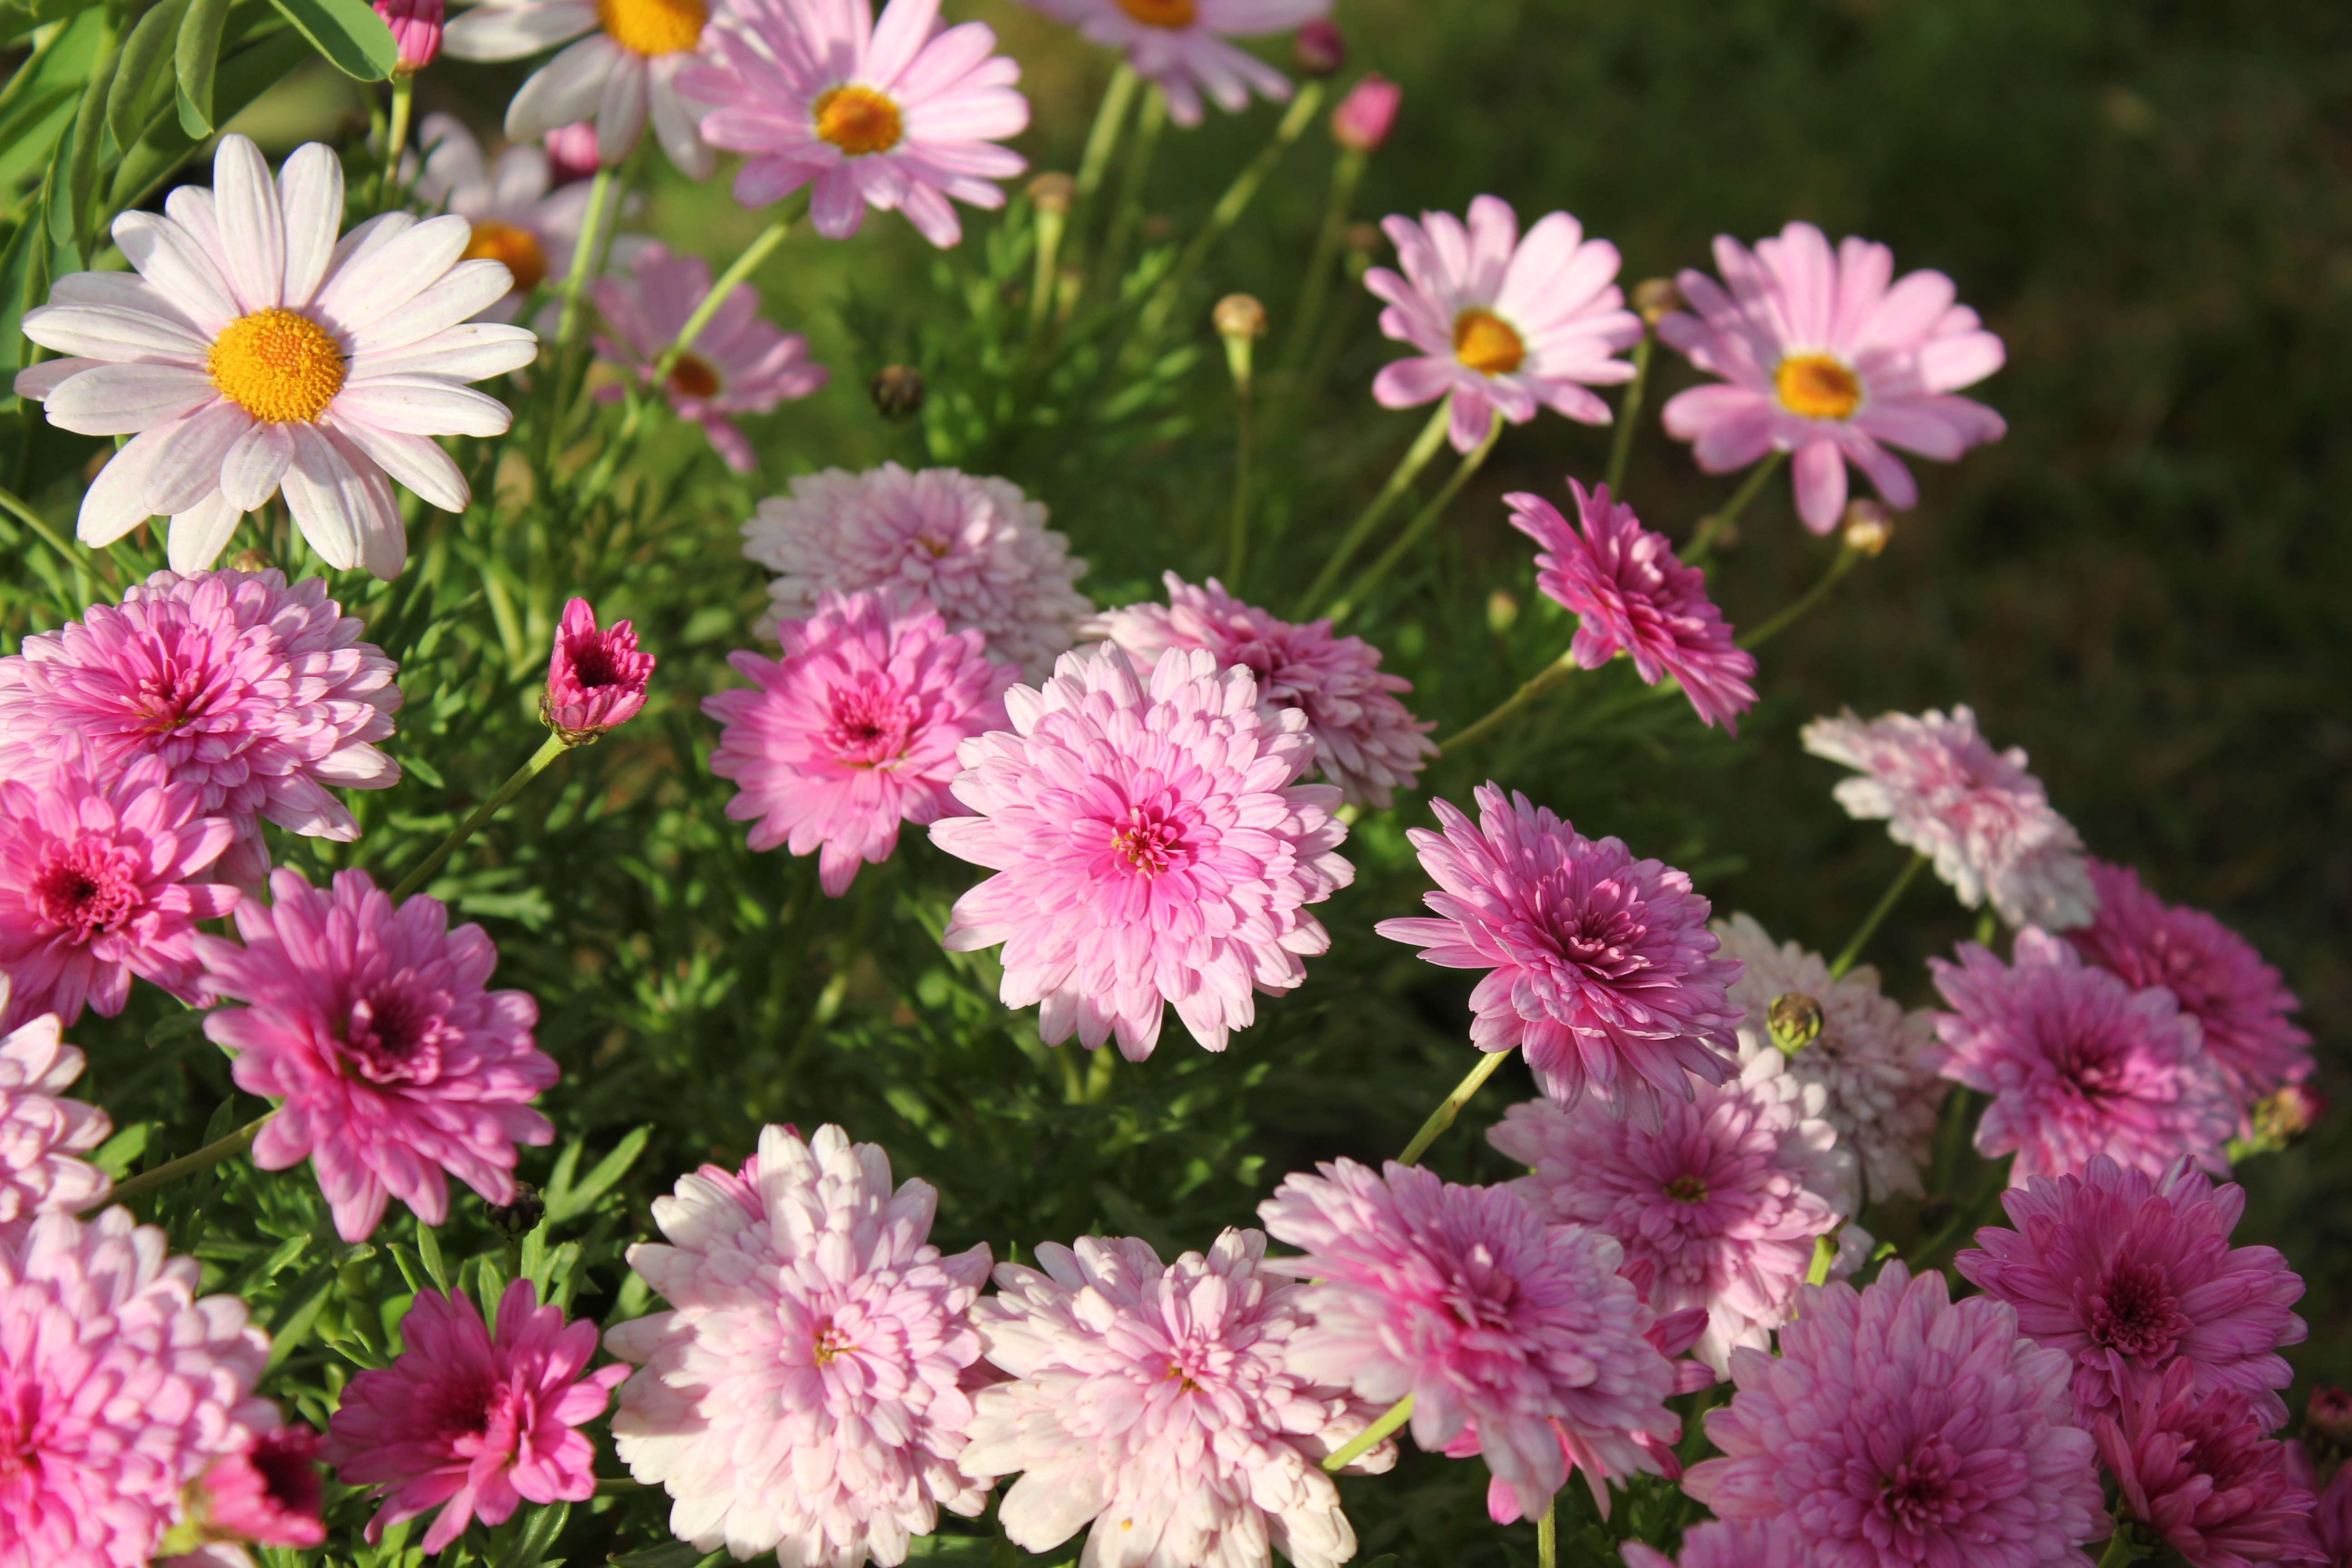
plant, white, flower, petal, herb, pink, flora, flowers, colors, shrub, aster, dianthus, flowering plant, daisy family, annual plant, land plant, marguerite daisy, chrysanths, pink family